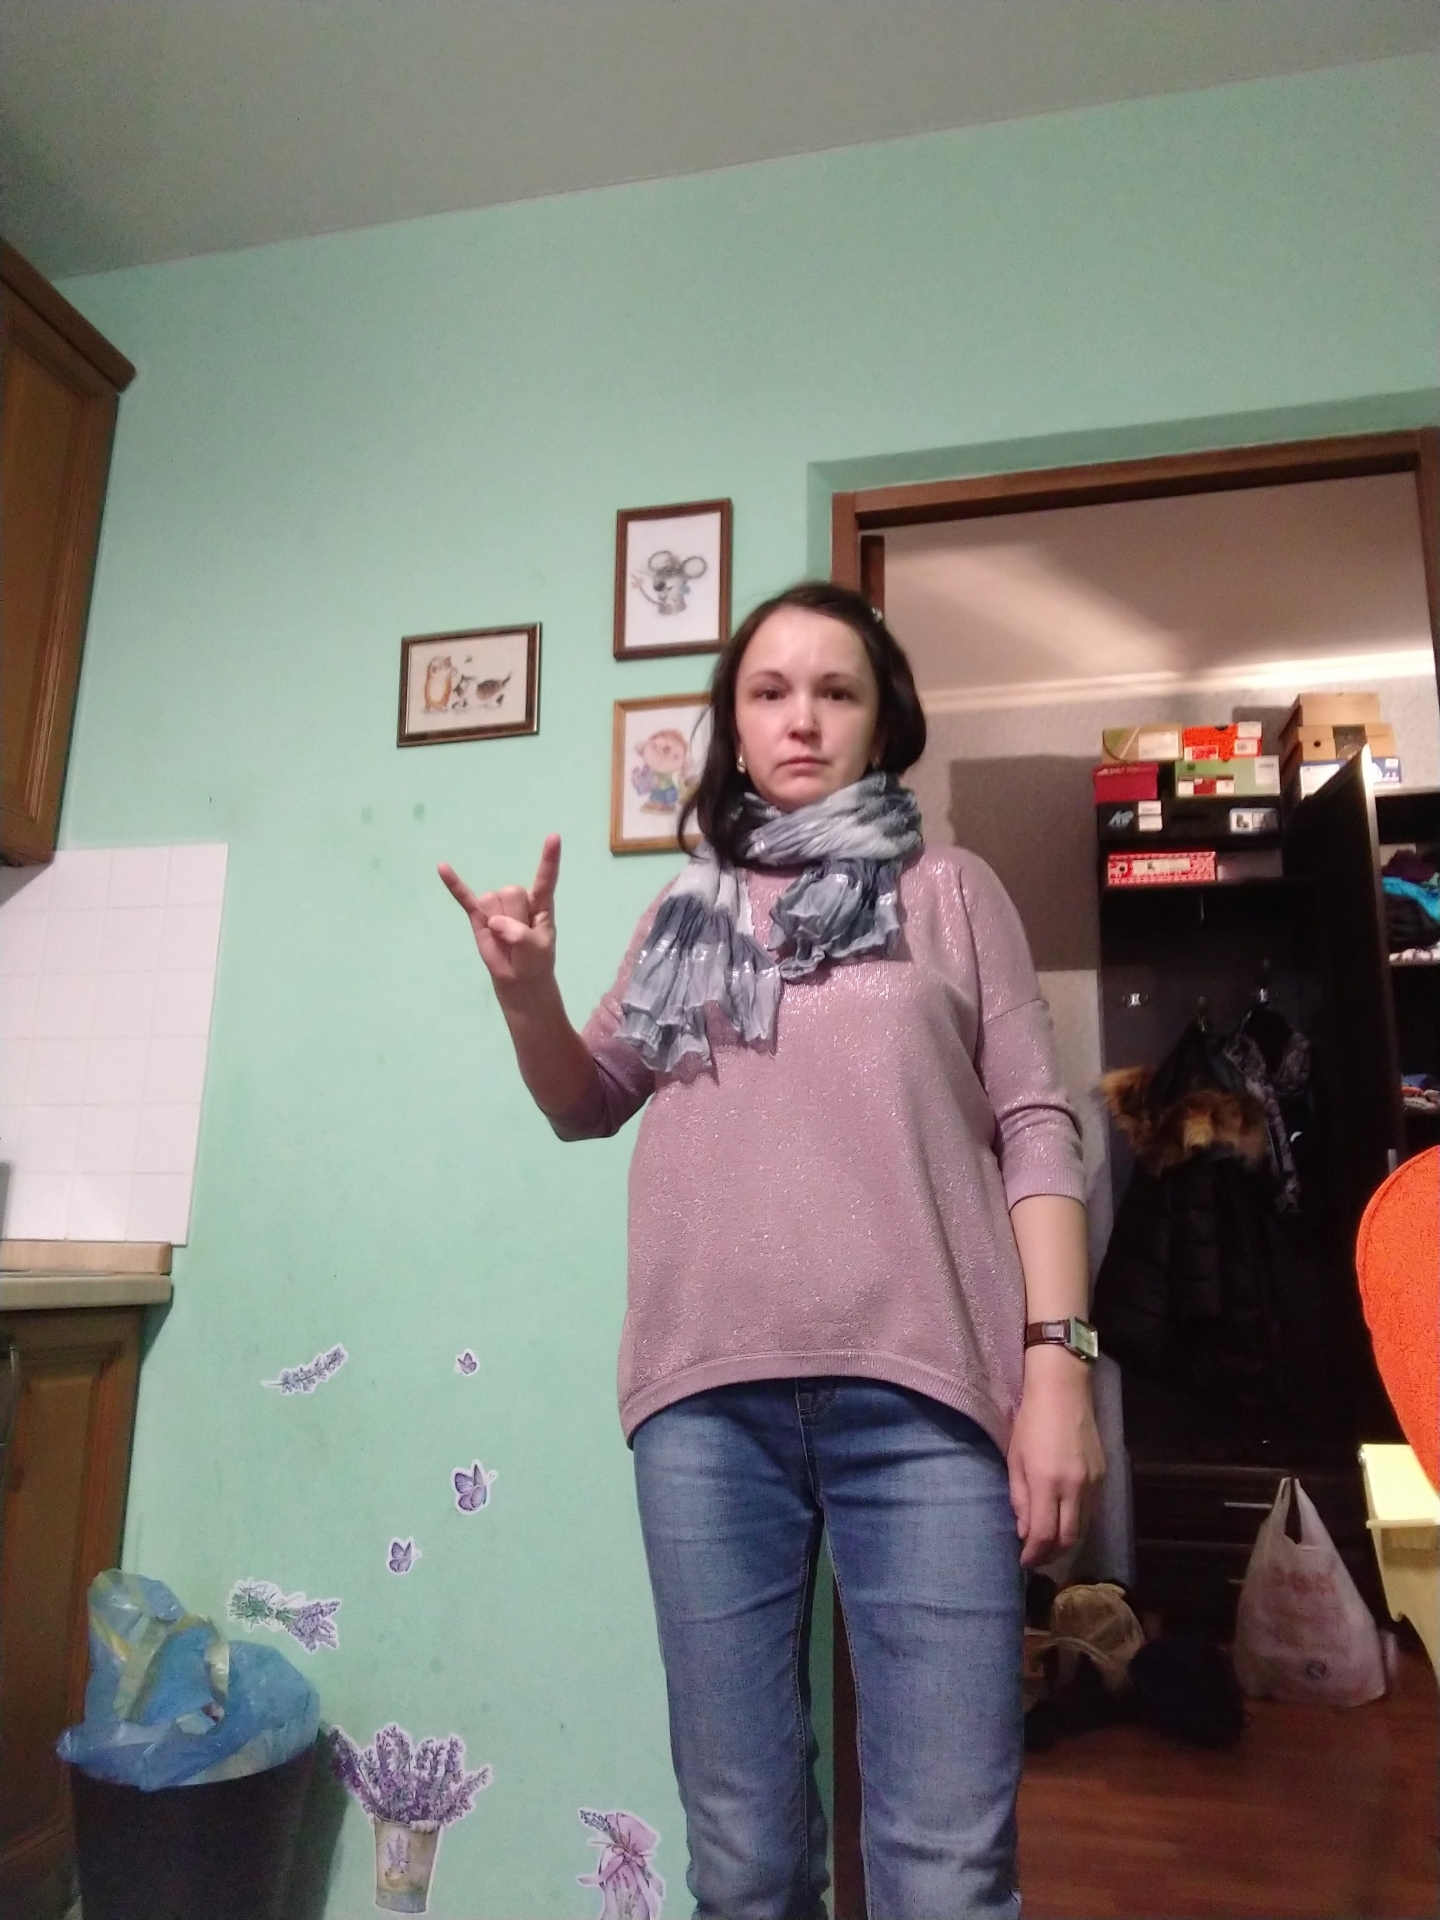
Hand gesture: rock